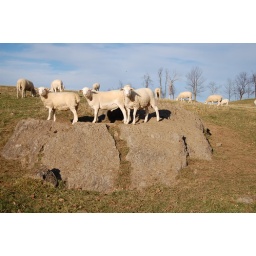
lambs playing king of the mountain on a rock in their pasture.